Wretches

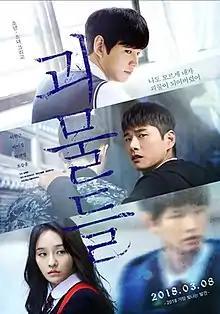
Theatrical poster

Wretches is a 2018 South Korean drama film written and directed by Kim Baek-jun.